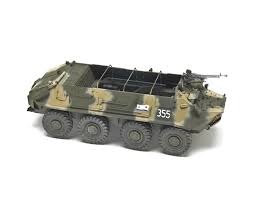
Label: BTR